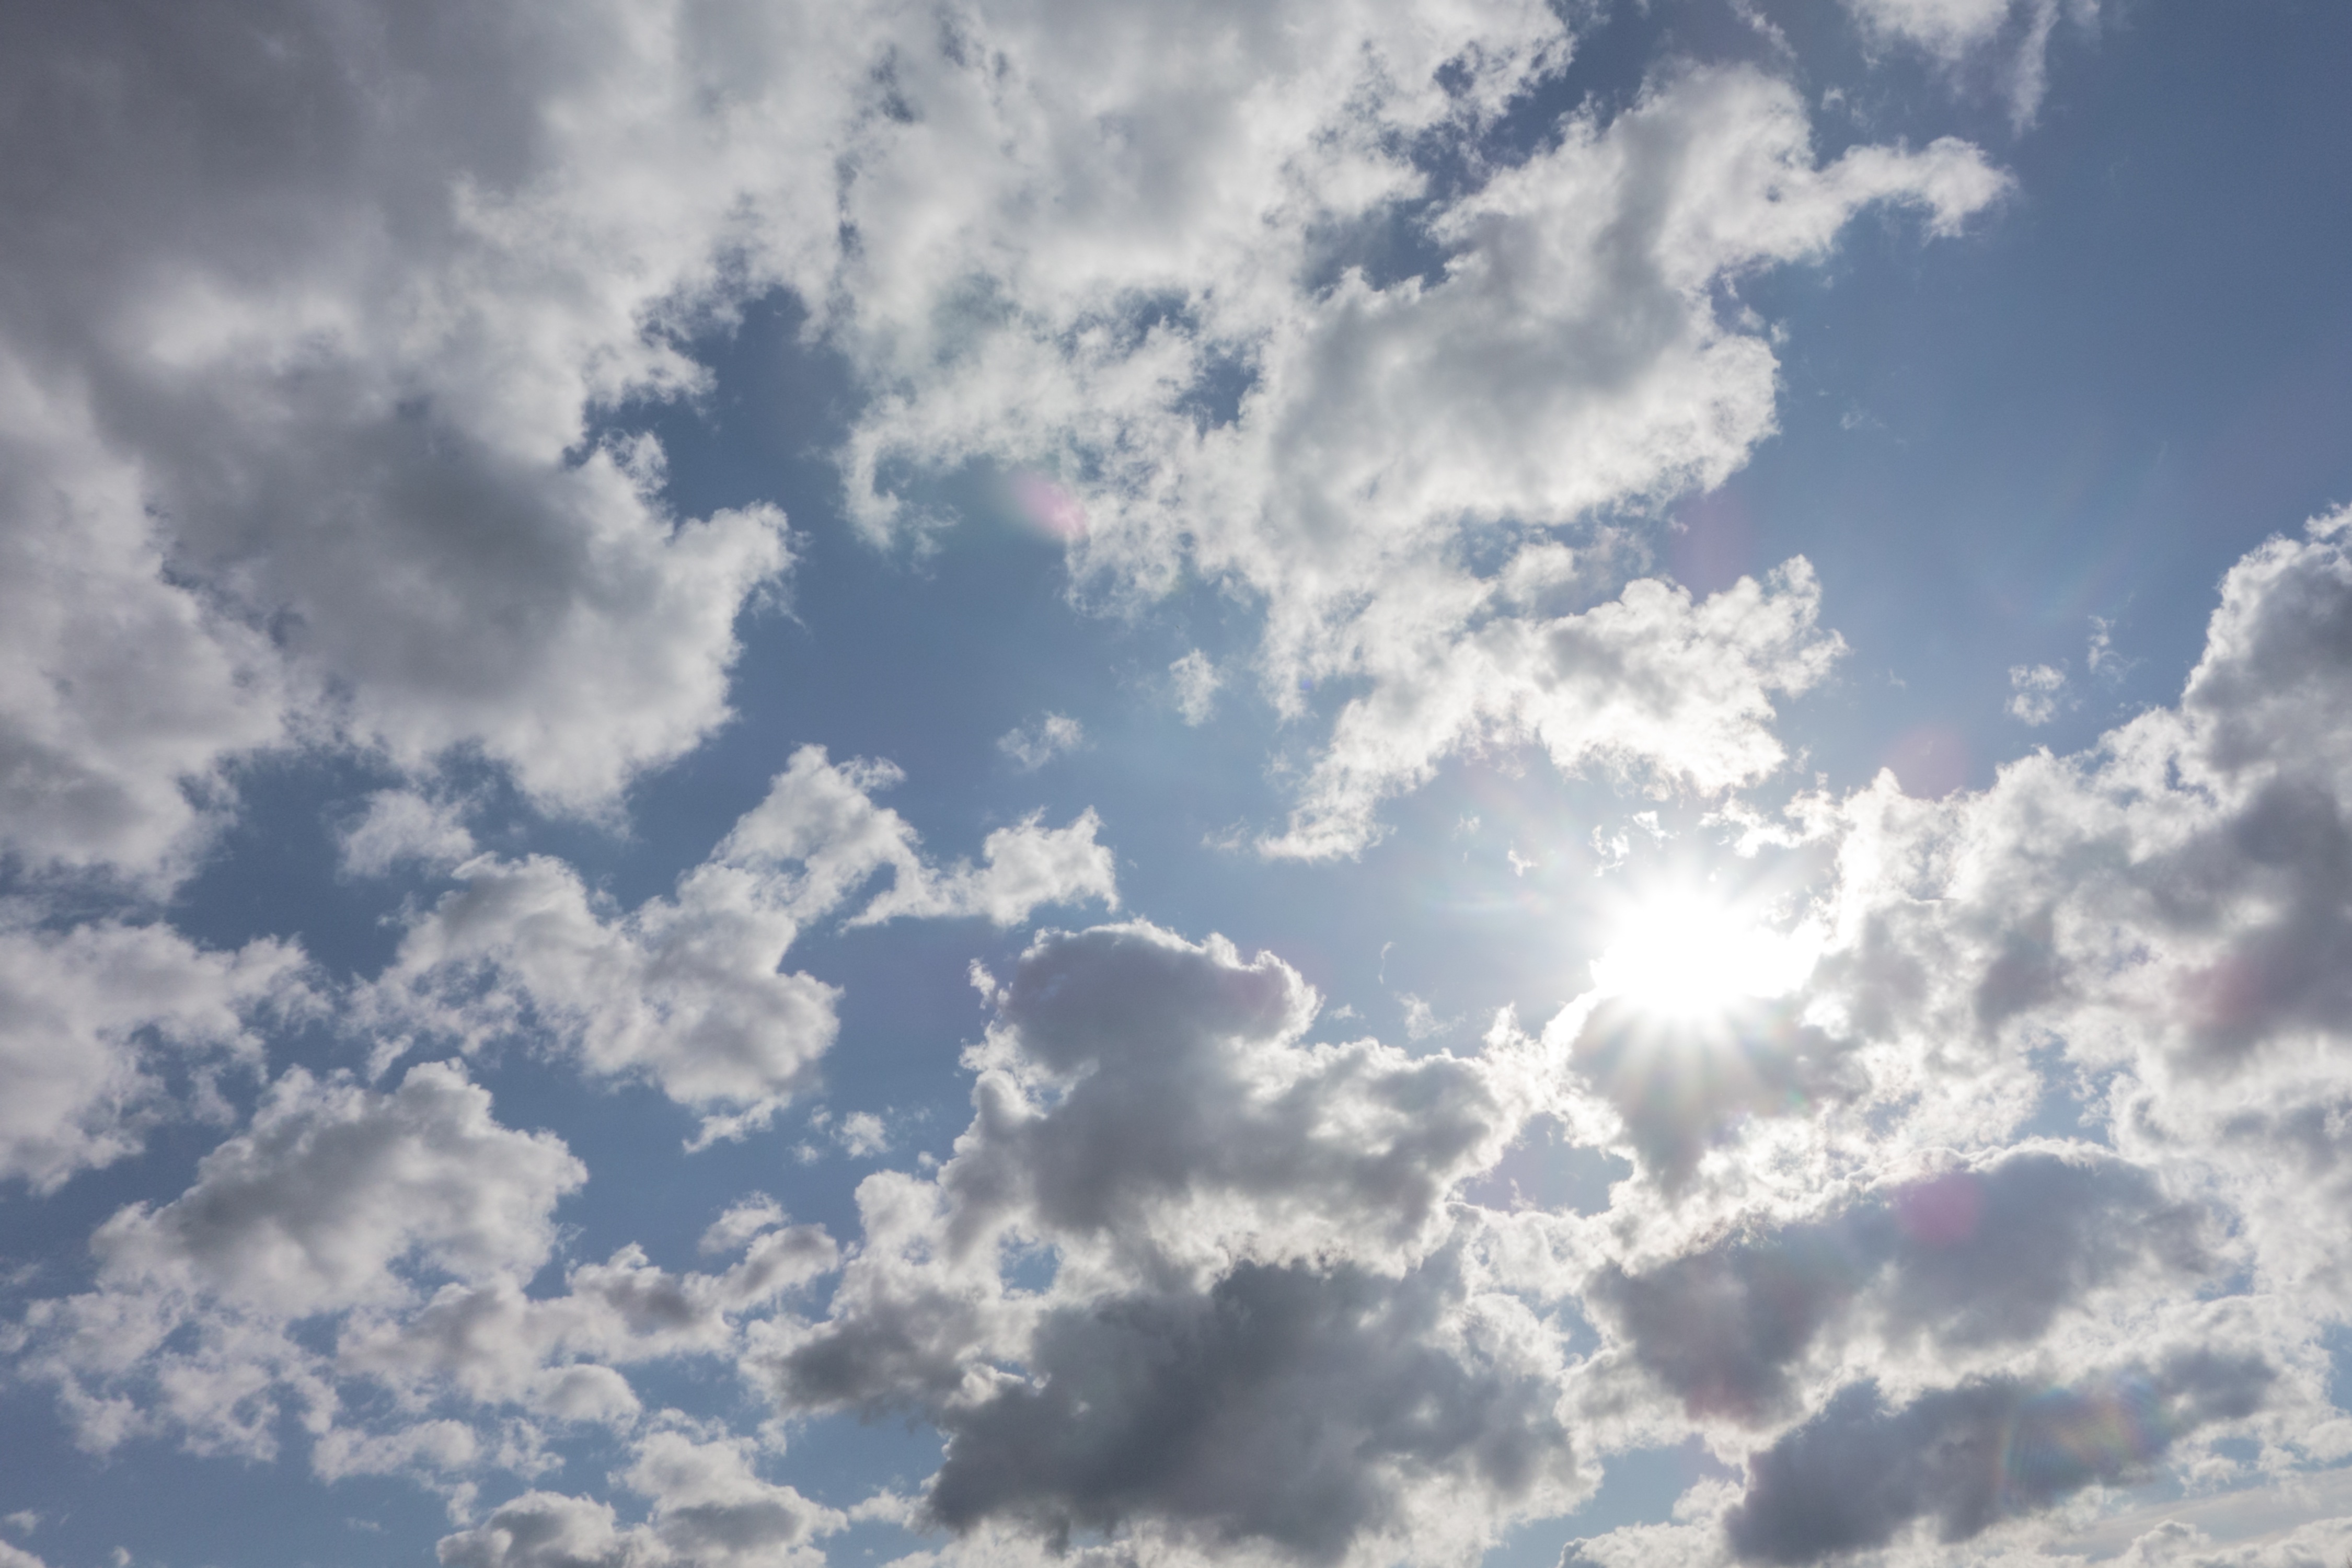
nature, horizon, light, cloud, sky, sun, sunlight, atmosphere, daytime, shadow, cumulus, blue, clouds, bright, rays, clouds form, cloud formation, meteorological phenomenon, atmosphere of earth